Sámuel Brassai

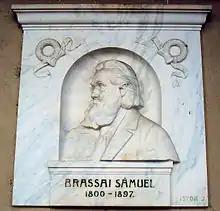
Relief of Sámuel Brassai in Szeged

Sámuel Brassai (15 June 1797 or 1800 – 24 June 1897) was a Hungarian linguist and teacher sometimes called "The Last Transylvanian Polymath." In addition to being a linguist and pedagogue he was also a natural scientist, mathematician, musician, philosopher, essay writer, and a regular member of the Hungarian Academy of Sciences. He is perhaps best known for teaching methods.